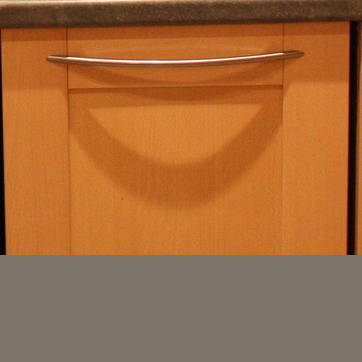
Material: wood